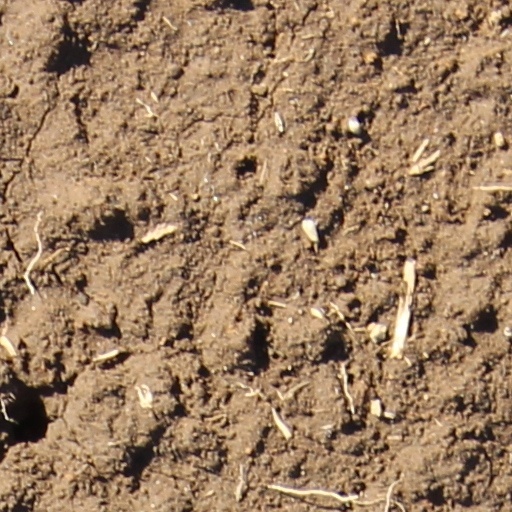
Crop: wheat